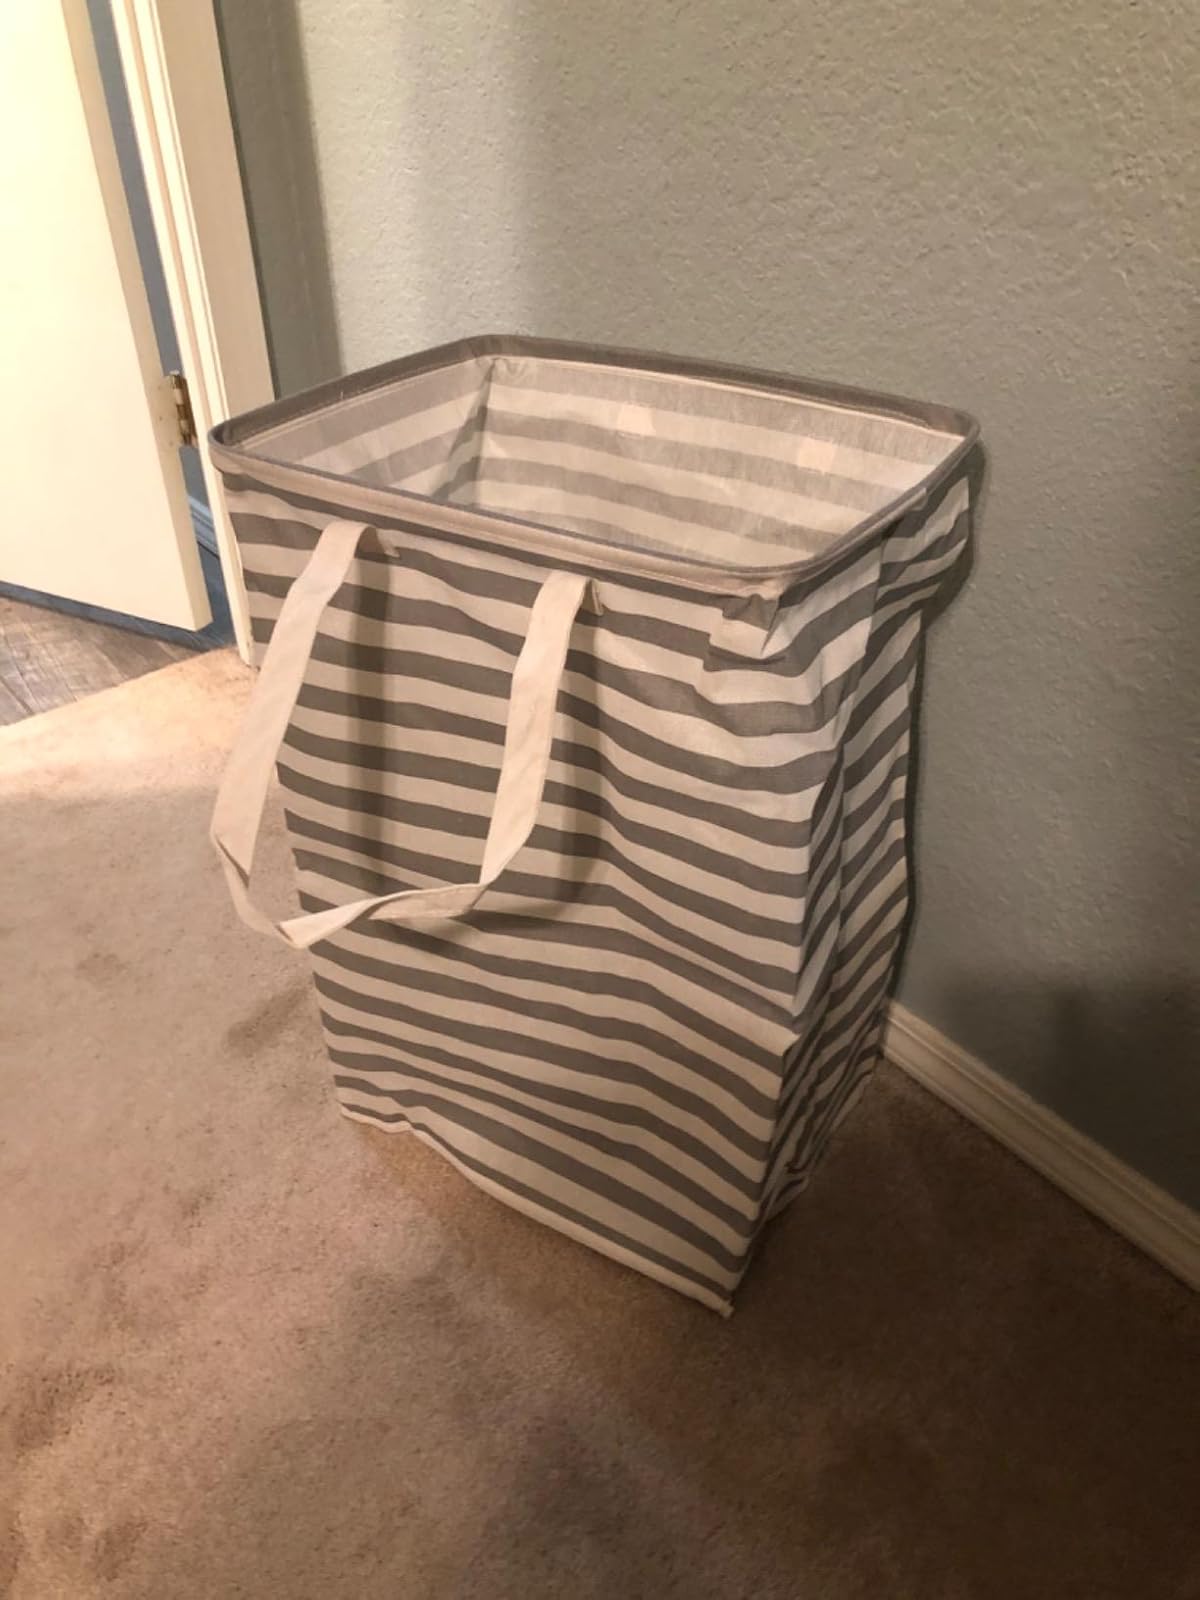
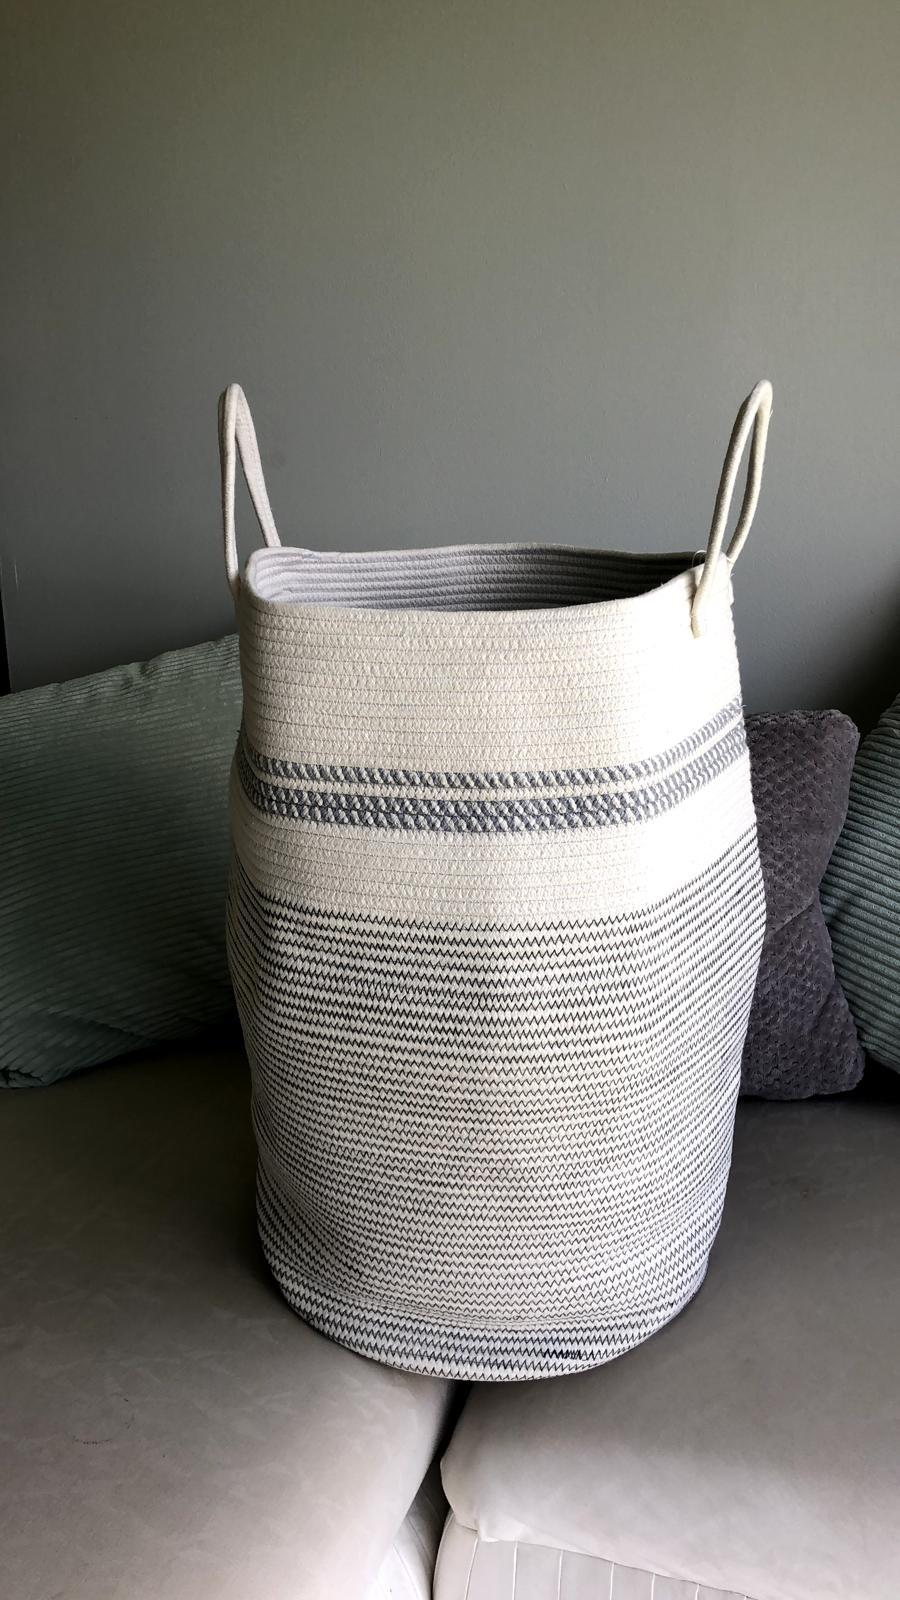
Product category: items_hamper
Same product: no